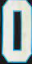
Number: 0